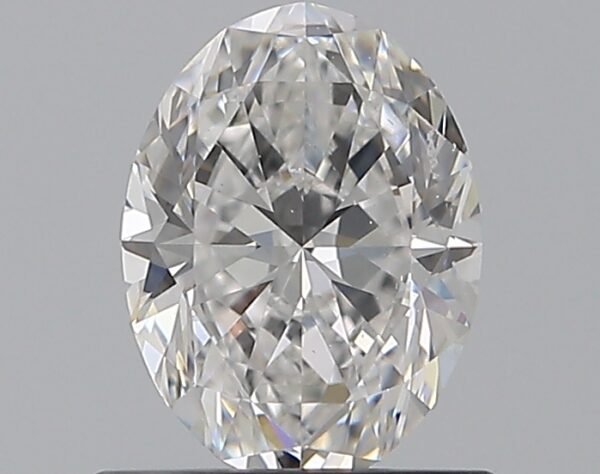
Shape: oval
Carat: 0.81
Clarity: VS2
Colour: D
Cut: EX
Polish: EX
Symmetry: EX
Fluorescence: M
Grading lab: GIA
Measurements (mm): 6.99 x 5.21 x 3.33